Louis Béroud

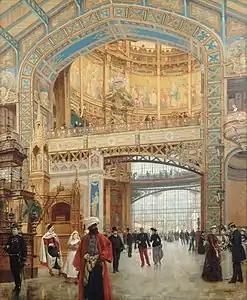
Central Dome of the Galerie des Machines, 1889 Exposition Universelle de Paris, 1889, by Louis Béroud (1852-1930).

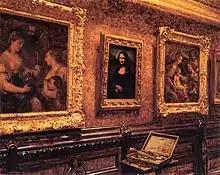
Béroud's 1911 painting depicting "Mona Lisa" in the Louvre

Louis Béroud (17 January 1852, Lyon – 9 October 1930, Paris) was a French painter of the late 19th and early 20th century. Some of his paintings are visible at the Musée Carnavalet and The Louvre in Paris. On 22 August 1911, Béroud came to The Louvre to sketch his painting "Mona Lisa au Louvre" but where the famous "La Joconde", by Leonardo da Vinci, should have stood, he found four iron pegs. Béroud contacted the section head of the guards, who thought the painting was being photographed for marketing purposes. A few hours later, Béroud checked back with the section head of the museum, and it was confirmed that the "Mona Lisa" was not with the photographers. The Louvre was closed for an entire week to aid in investigation of the theft.